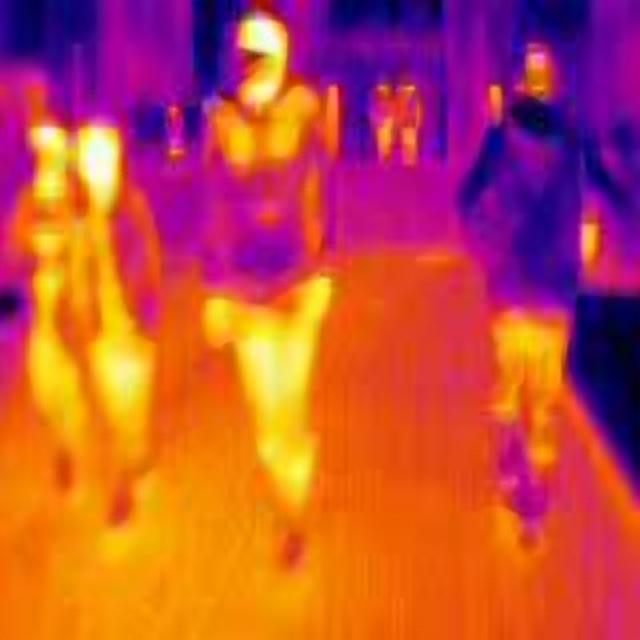
Detected objects:
label: person
label: person
label: person
label: person
label: person
label: person